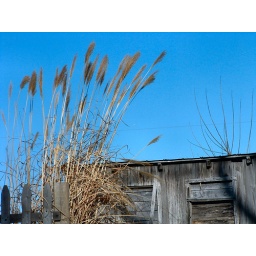
Set against a very blue sky today and an old shed.